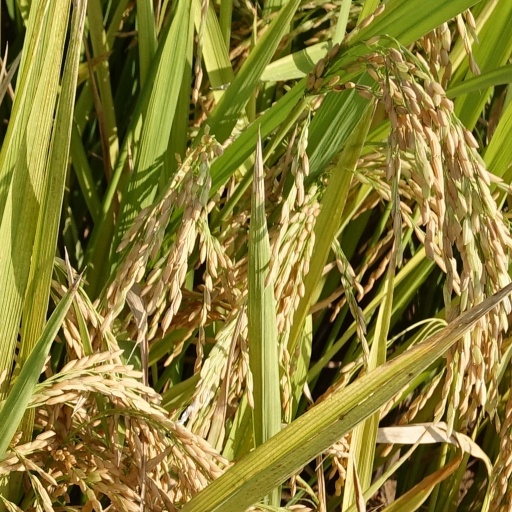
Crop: rice